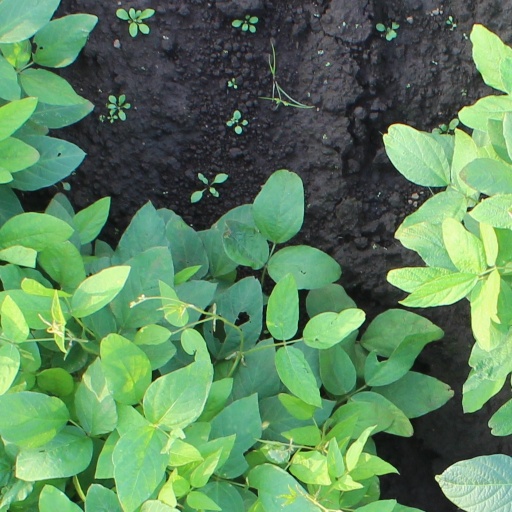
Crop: soybean